2012 Malian coup d'état

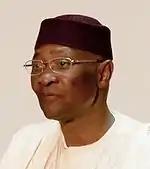
Amadou Toumani Touré

Rebel soldiers said during the evening they intended to launch an assault on the loyalist army camp in the capital.